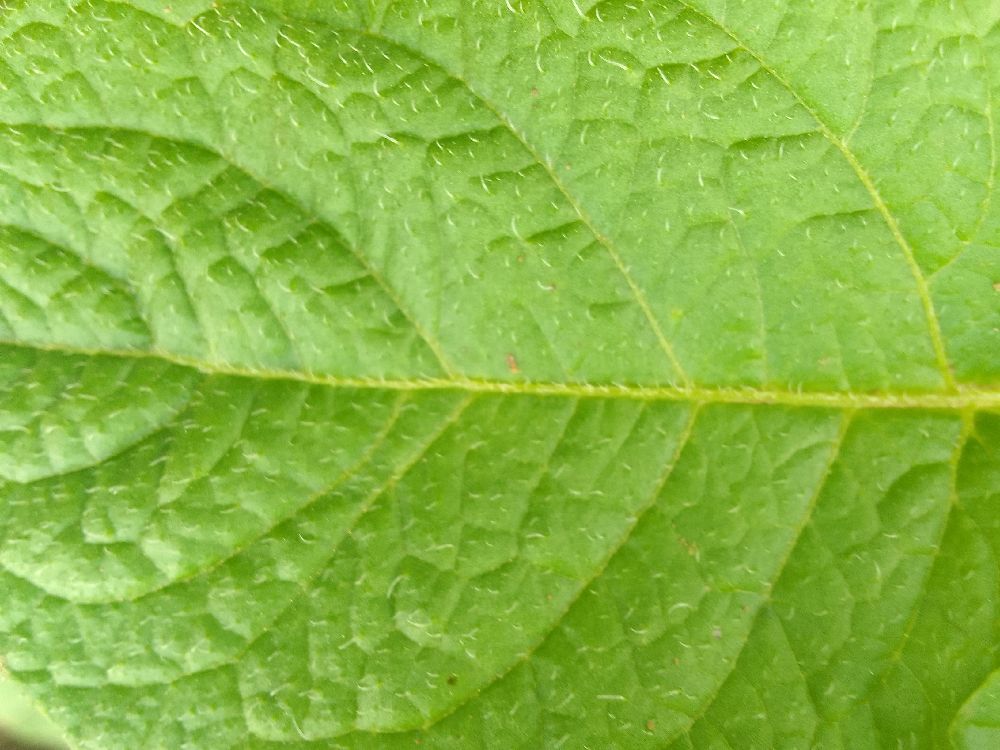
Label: Healthy